White Plains Hospital

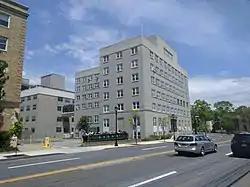

White Plains Hospital is a general medical and surgical, non-profit hospital located in White Plains, New York. In addition to providing general care to patients, it also operates a number of specialized programs, such as its cancer center. The hospital was founded in 1893 as a four-room hospital. As of 2012, White Plains Hospital treated 170,000 patients annually and is a member of the Montefiore Health System network. The total capacity of the hospital is 292 beds.